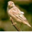
Label: bird